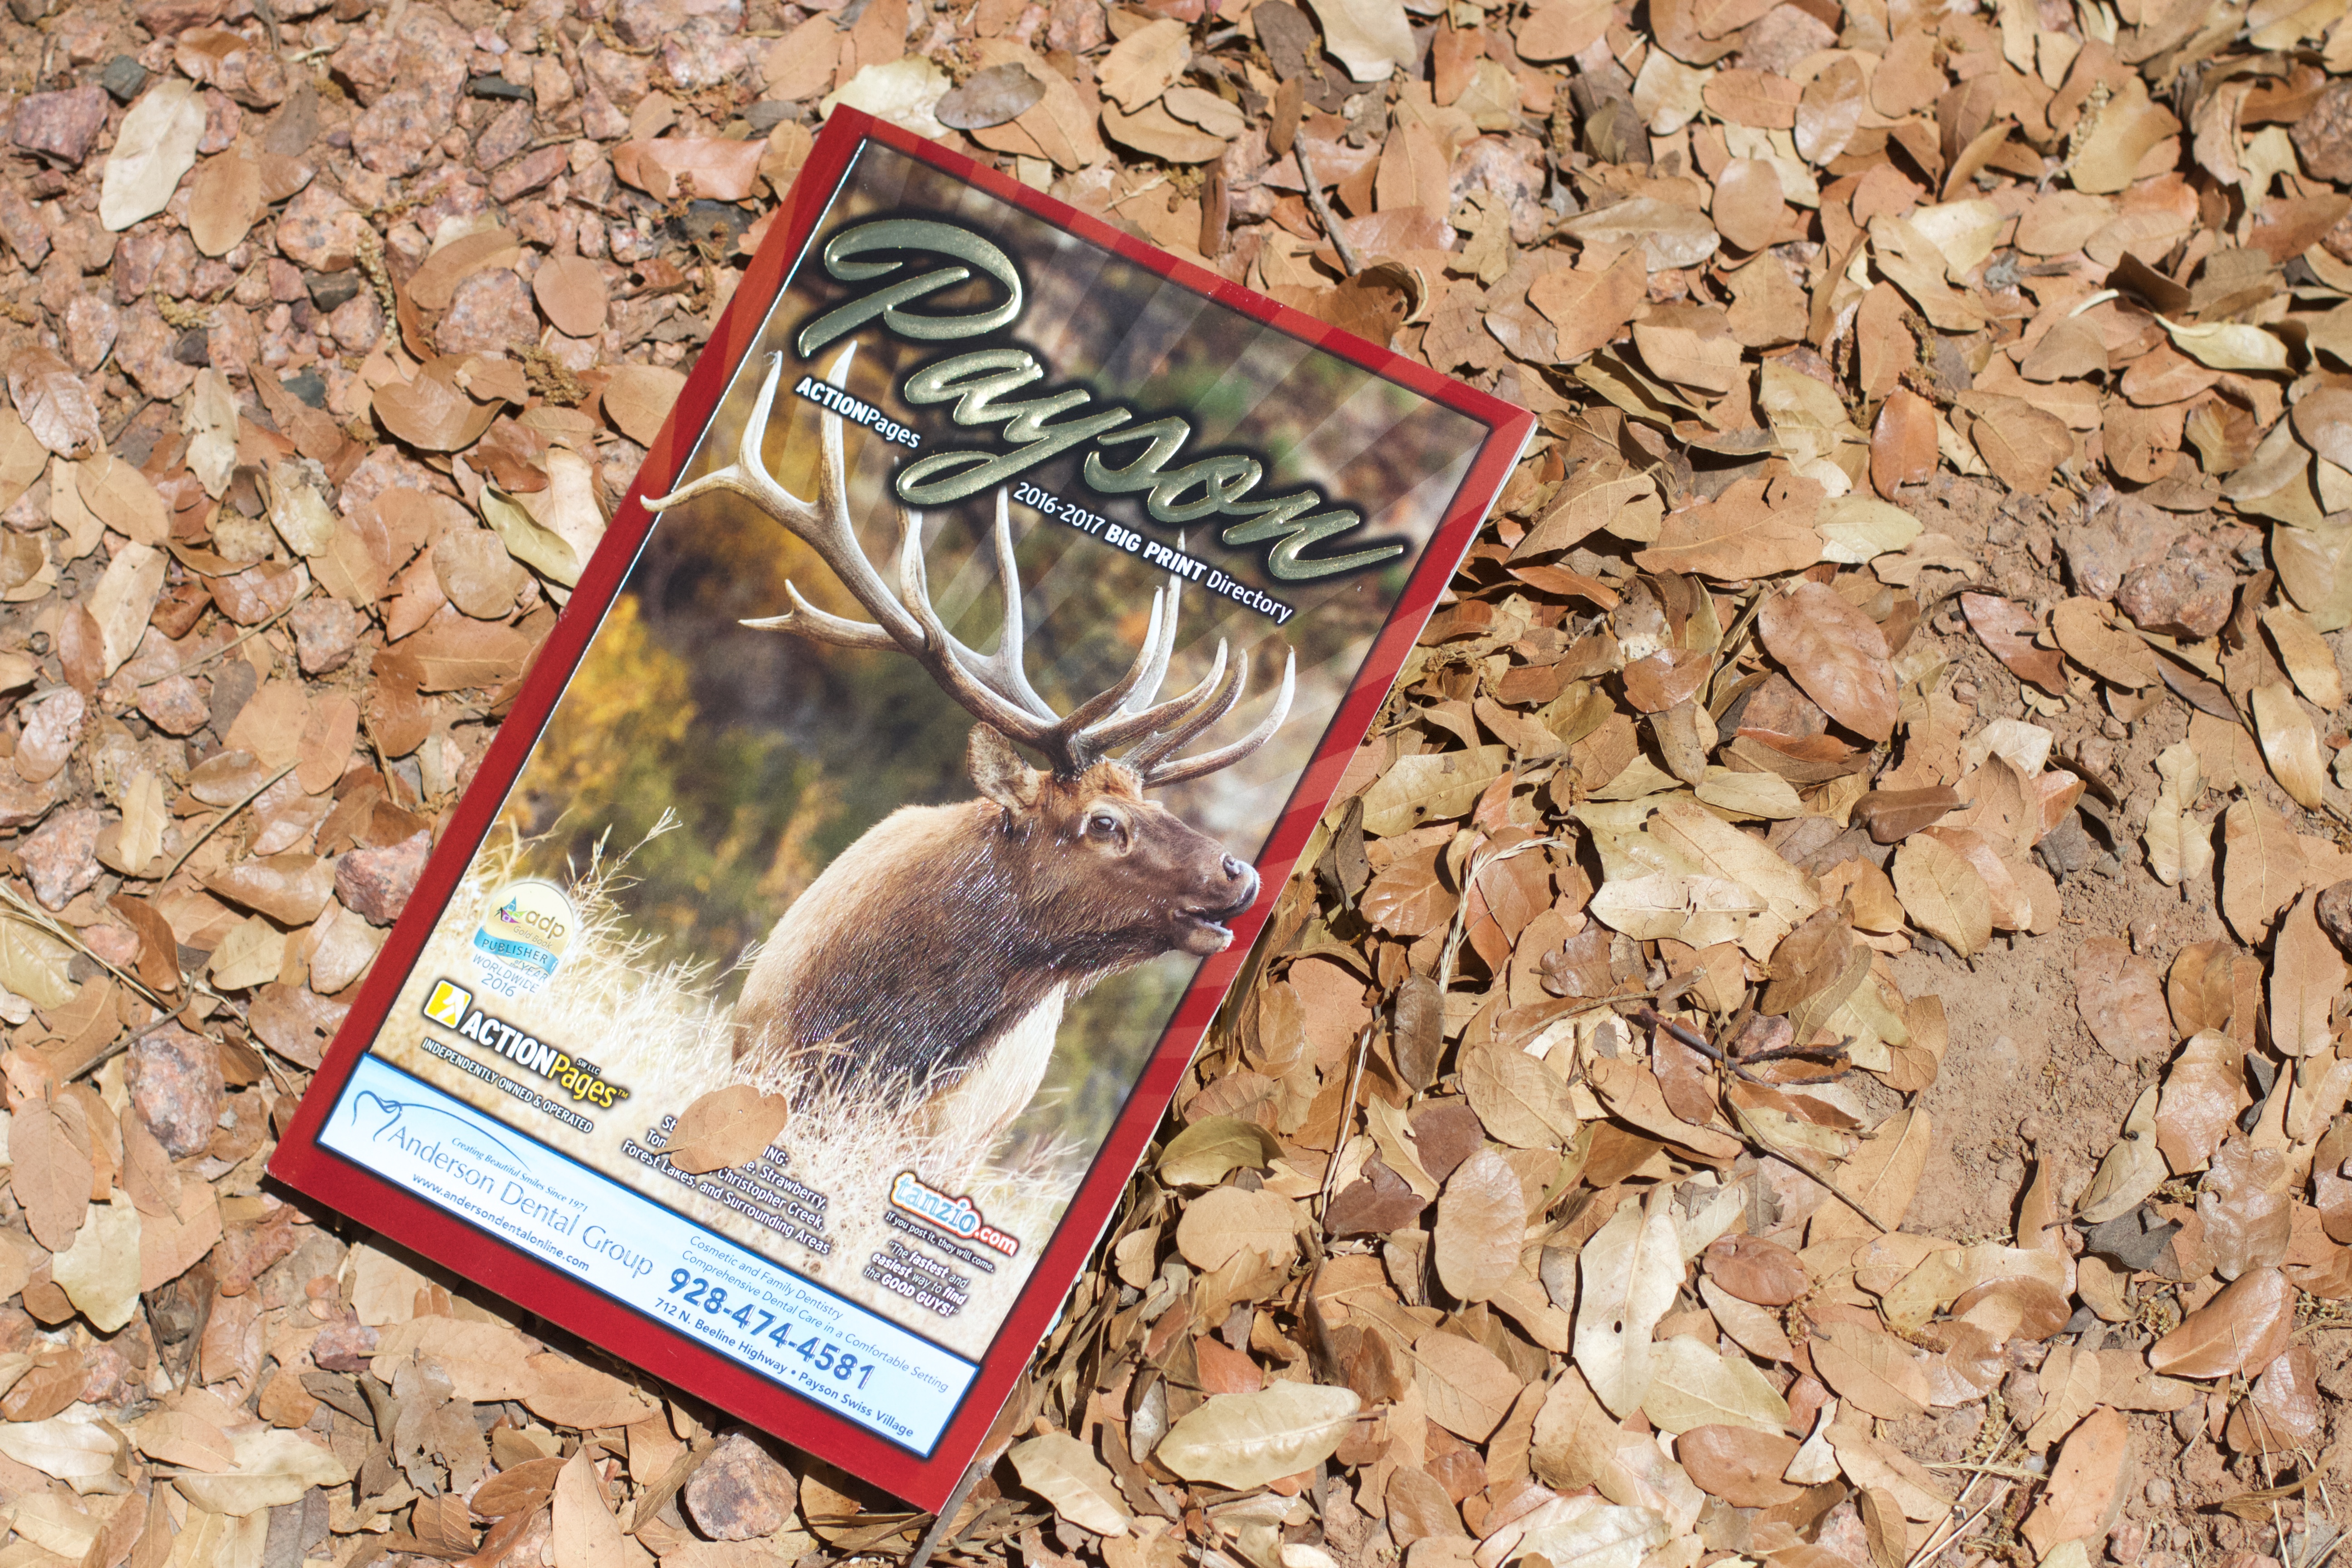
wildlife, mammal, squirrel, rodent, fauna, chipmunk, phonebook, muridae